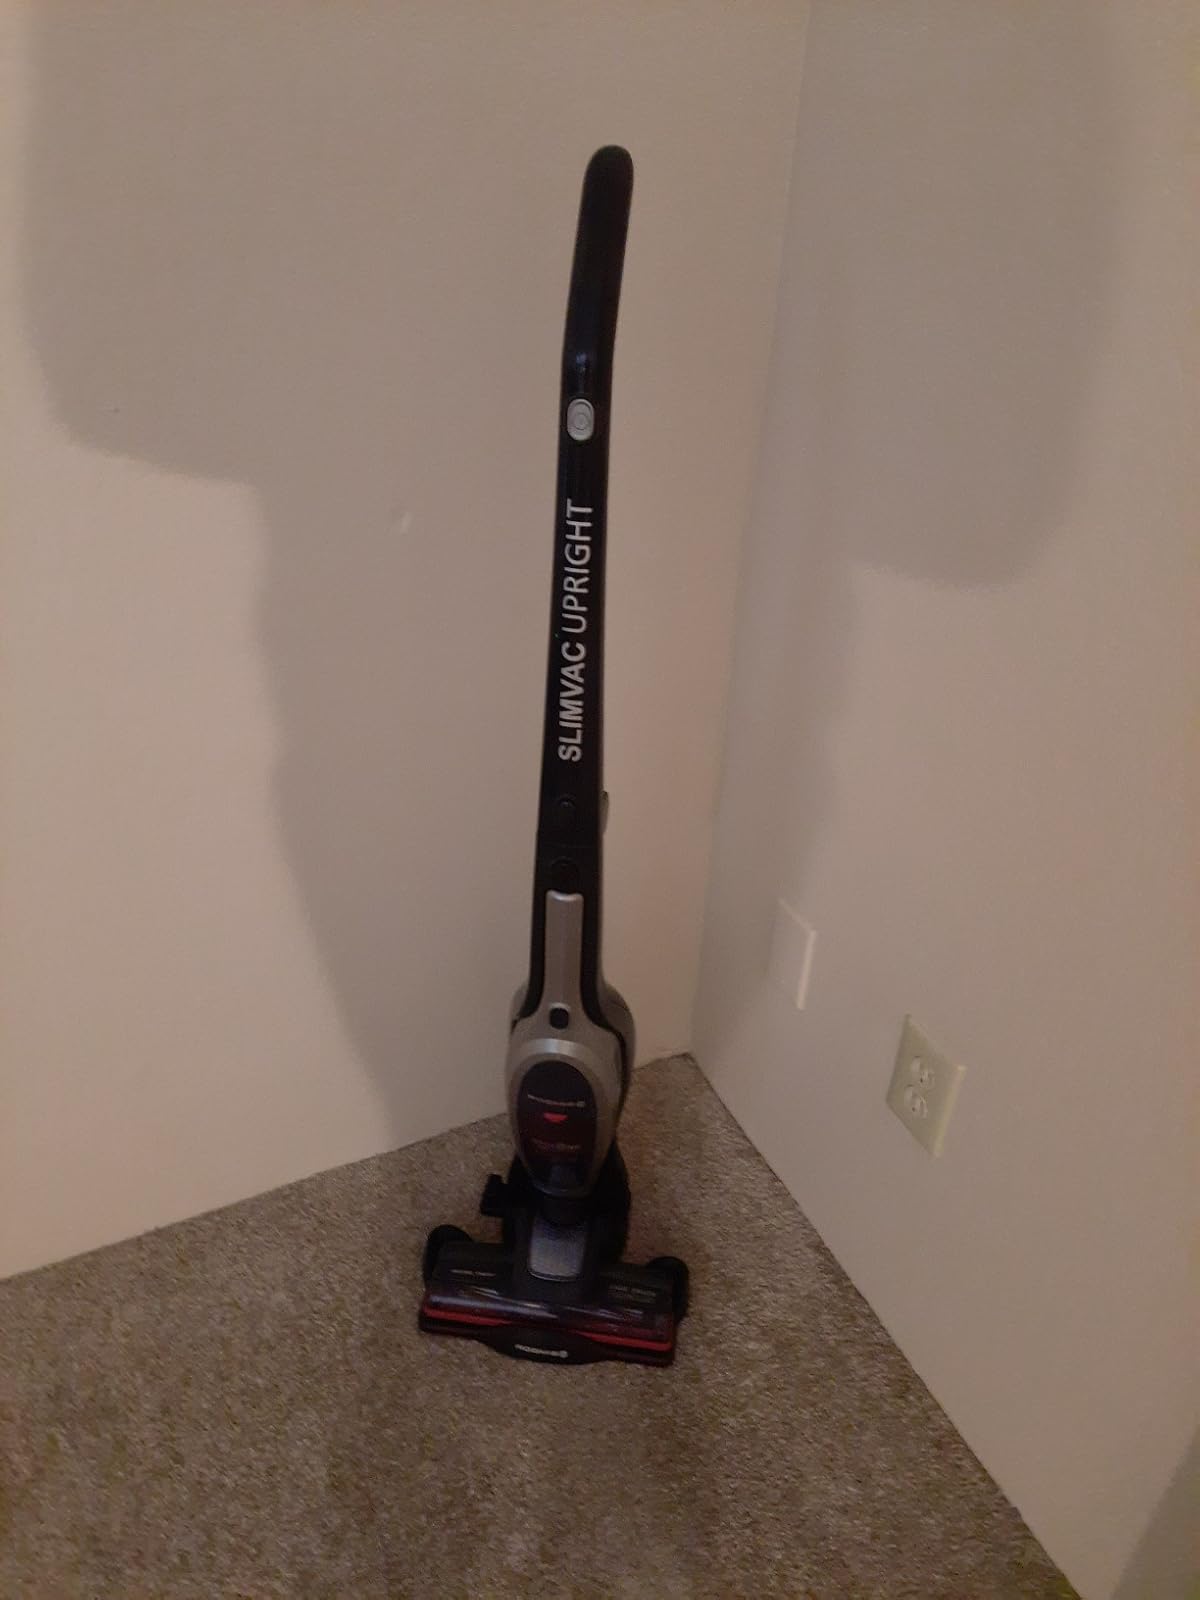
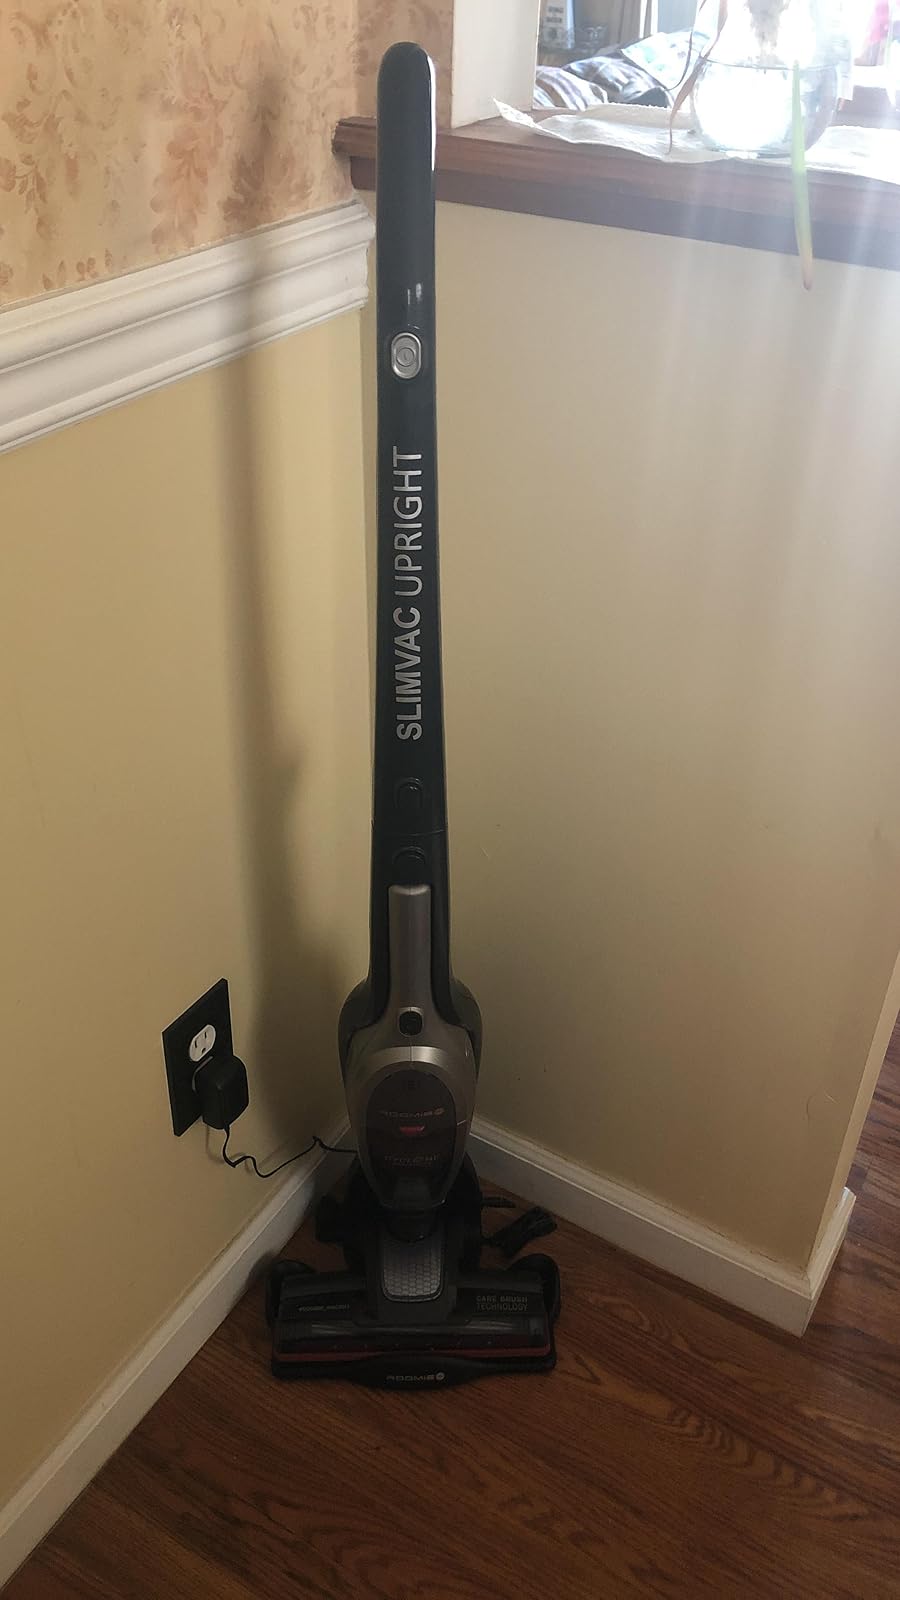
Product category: items_vacuum
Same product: yes